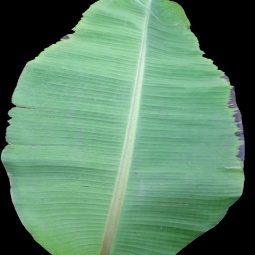
Label: Potassium